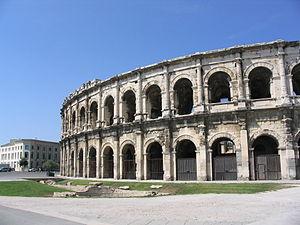
Le nombre des amphithéâtres jadis implantés à travers l'empire romain semble largement dépasser les deux cents, les Romains en ayant pourvu la plupart de leurs cités. Aujourd'hui, les vestiges se limitent pour la plupart d'entre eux à l'arène encore visible au niveau du sol, ou à des vestiges qui ne laissent apparaître qu'une partie de l'édifice ou de ses fondations.
Une arène est un édifice dans lequel se déroulent, entre autres, les courses de taureaux. Cet édifice dans leur architecture actuelle dite « arène espagnole » est né en Espagne à la fin du XVIIIᵉ siècle, mais ils ont connu auparavant diverses formes et ils se sont répandus en Amérique latine, notamment au Mexique, où la première corrida a eu lieu le 13 août 1529 à Mexico. En France où il existait déjà plusieurs formes de tauromachies, les arènes ont été construites dans la deuxième moitié du XIXᵉ siècle.
La liste d'arènes ci-après comprend :
Le canton de Nîmes-4 est une division administrative du département du Gard, dans l’arrondissement de Nîmes.